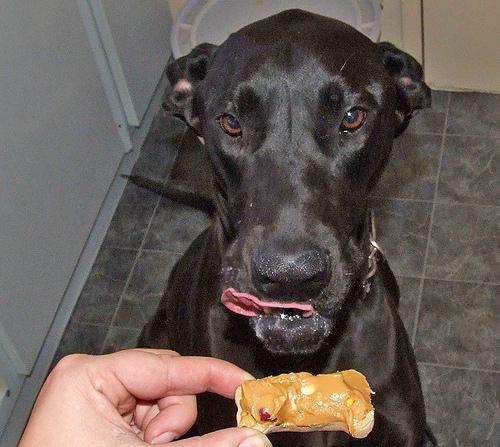
Great_Dane